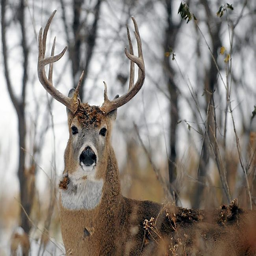
tips about catch the deer